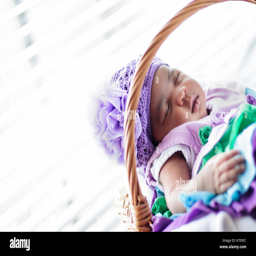
toddler asleep in a basket wearing knitted hat and colourful dress